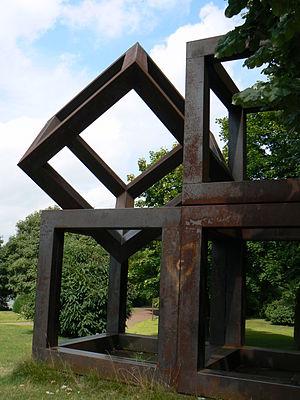
Skulpturenmuseum Glaskasten est un musée situé dans la ville allemande de Marl, dans le Land de Rhénanie du Nord-Westphalie et intégralement consacré à la sculpture.